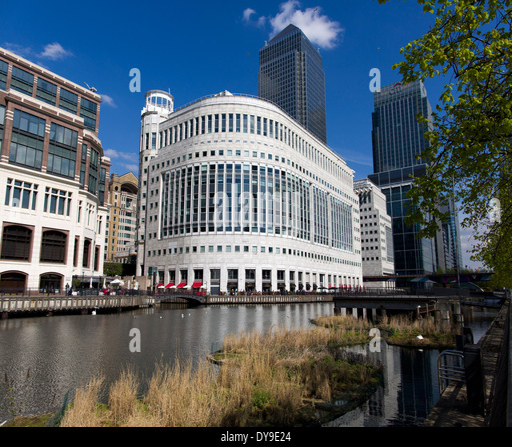
a picture shows a general view of skyscrapers